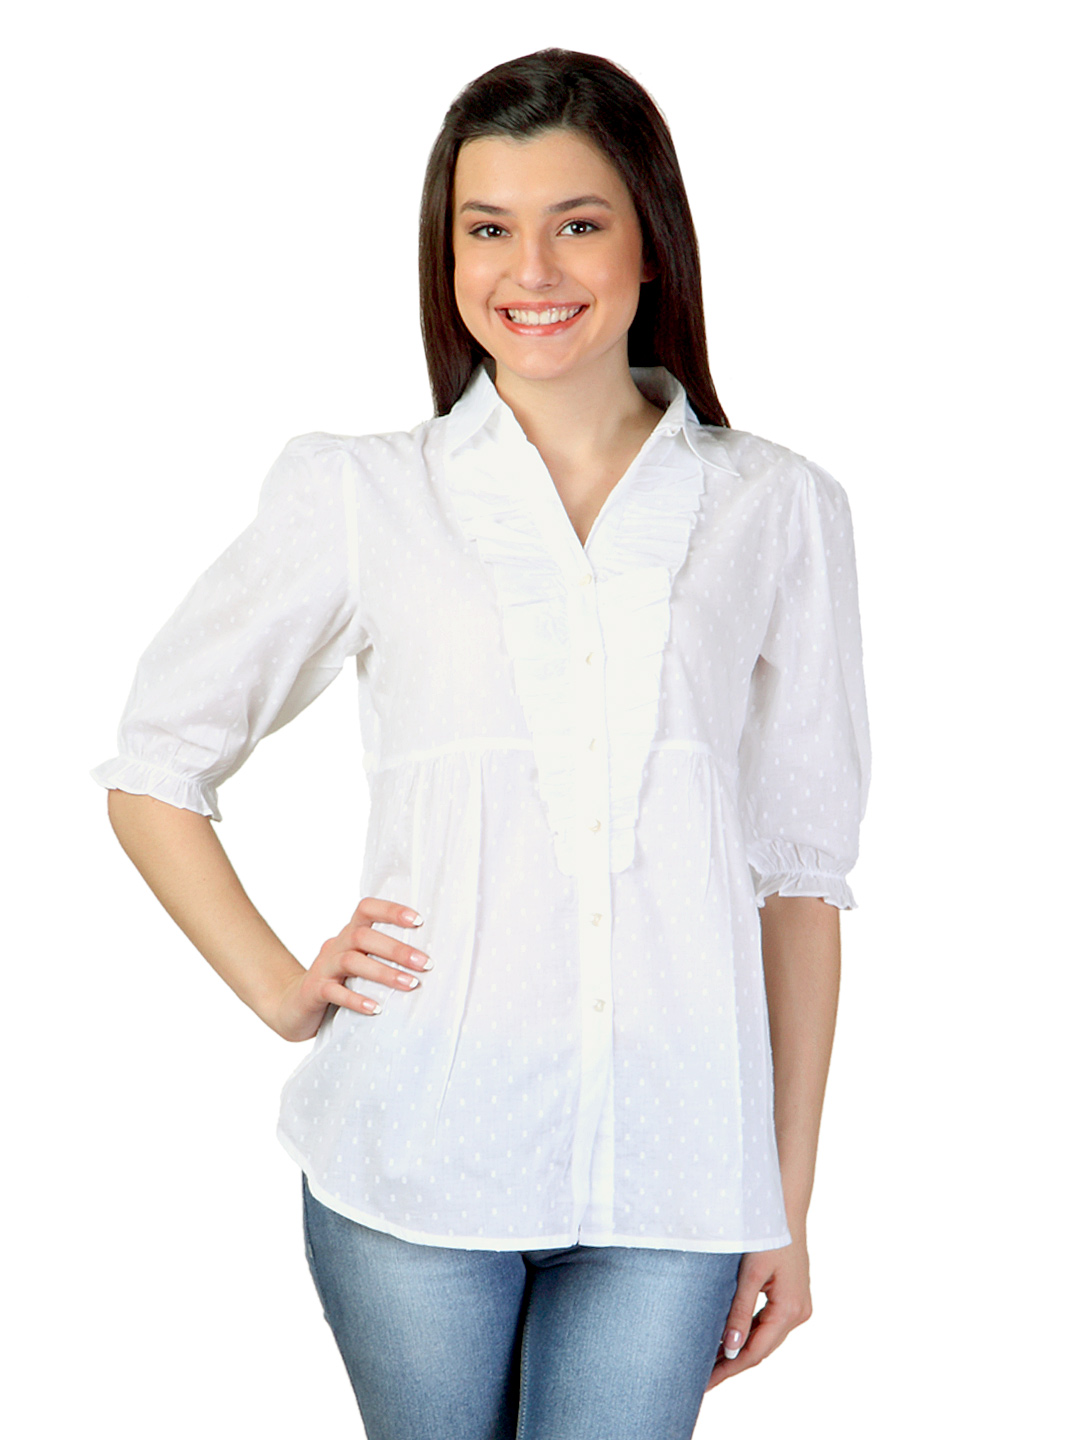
Mineral Women Soild White Tunic
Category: Apparel / Topwear / Tunics
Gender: Women
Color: White
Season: Summer 2012
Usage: Casual